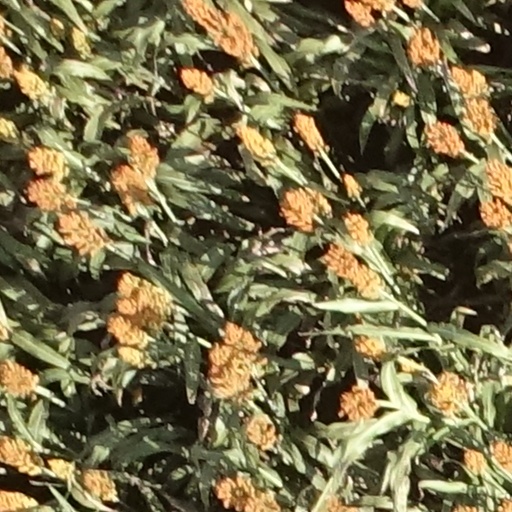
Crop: sorghum